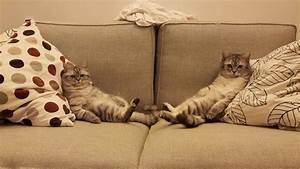
cat